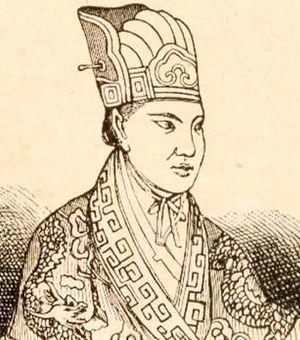
Le Taiping Tian Guo ou Royaume céleste de la Grande Paix, raccourci par la suite en Royaume céleste ou Dynastie céleste est un État chinois né d'une révolte contre le pouvoir central qui cherche à renverser la dynastie Qing et existe de 1851 à 1864. Il est dirigé par Hong Xiuquan et ses disciples. La guerre infructueuse qu'il mène contre les Qing est connue sous le nom de révolte des Taiping. Sa capitale est située à Tianjing, ce qui correspond actuellement à la ville de Nanjing.
La révolte des Taiping est un soulèvement majeur qui eut lieu dans le sud, puis le centre de la Chine, entre 1851 et 1864 ; cette révolte, dont la dynastie des Qing mit près de quinze ans à venir à bout, tire son nom du royaume que les rebelles avaient fondé en Chine du sud et en Chine centrale, le Taiping Tian Guo, ou « Royaume céleste de la Grande Paix », d'où provient le nom de Tàipíng.
Des famines en Chine se sont produites en grand nombre tout au long de l’histoire de la Chine, sous les différentes dynasties impériales et après la disparition de la dernière dynastie impériale en 1911. Ces famines entraînèrent un nombre important de morts.